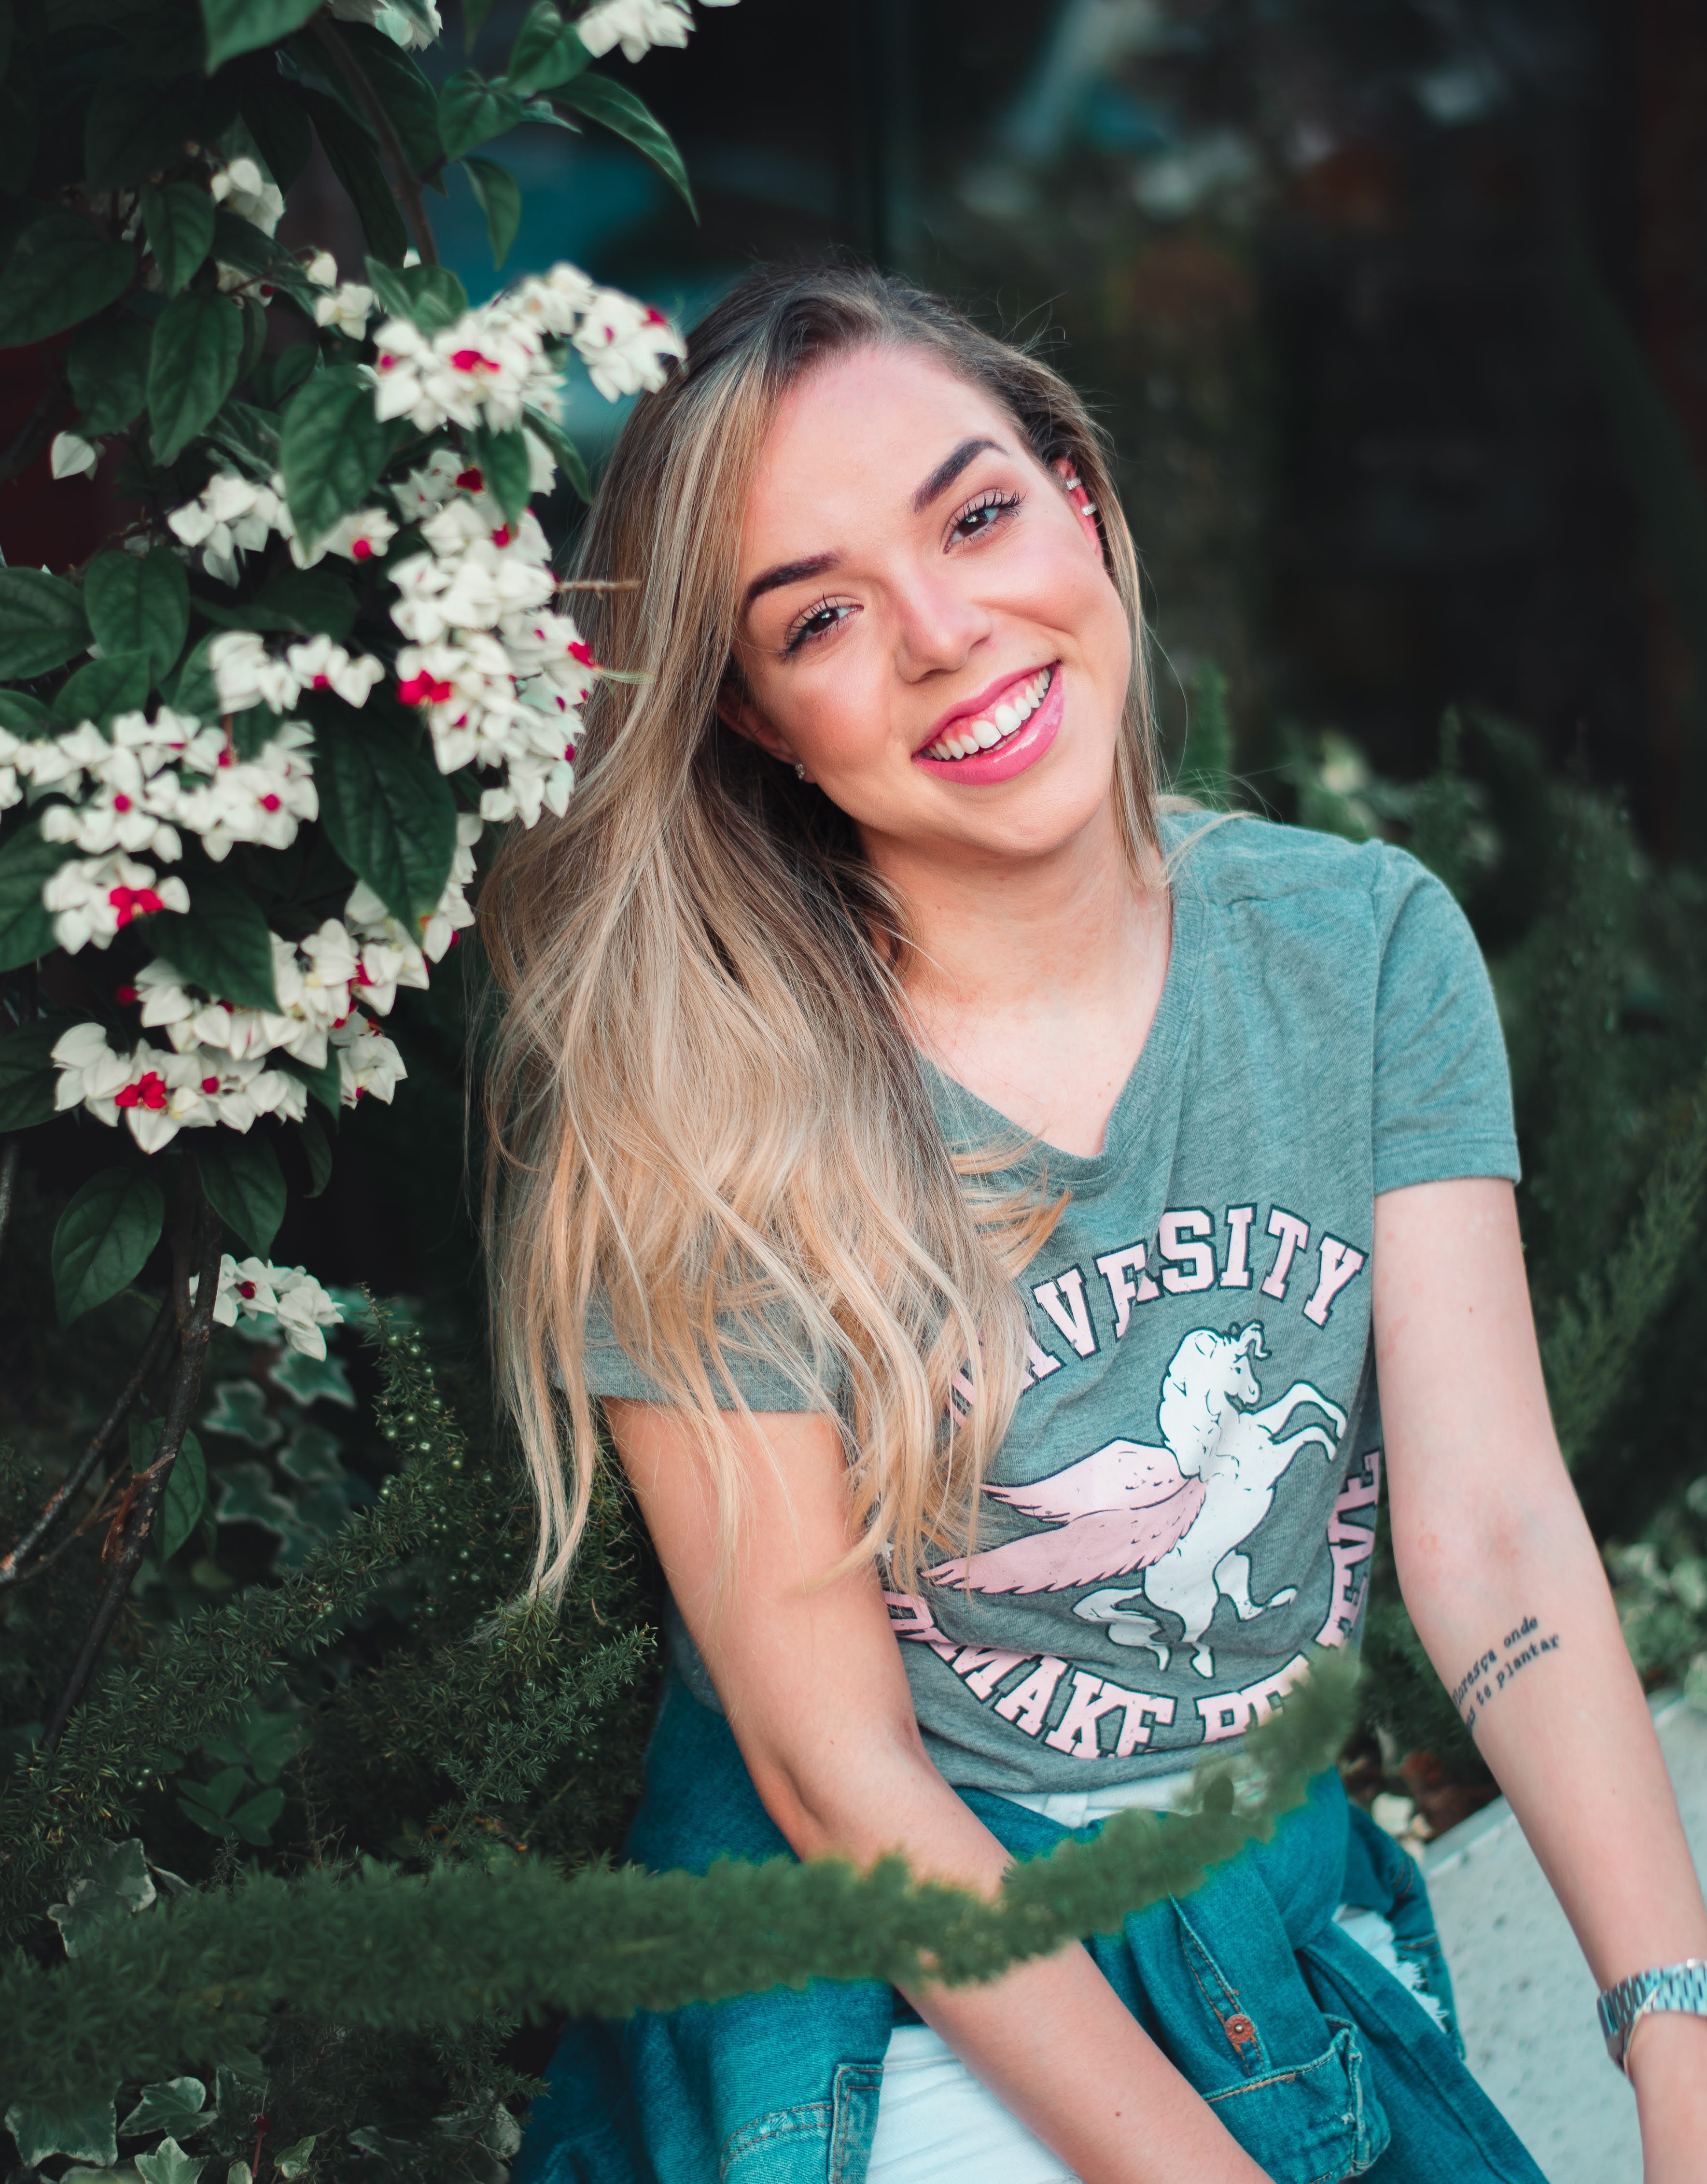
hair, face, blue, beauty, green, turquoise, long hair, head, skin, cool, smile, lip, photo shoot, botany, eye, brown hair, photography, blond, summer, t shirt, fun, model, happy, black hair, plant, fawn, portrait photography, style, flower